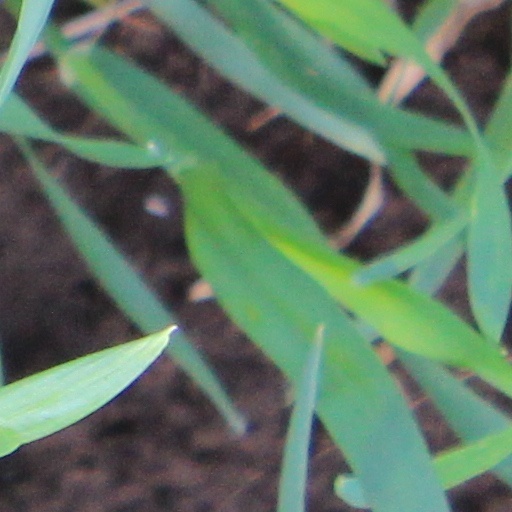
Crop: wheat